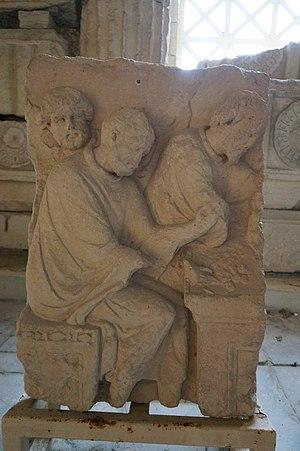
sulpture présentée au musée.
Les Santons sont un peuple gaulois qui occupe, durant l'Antiquité, un territoire couvrant la future province de Saintonge, soit actuellement le département français de la Charente-Maritime avec l'Ouest du département de la Charente et le Nord de la Gironde. Il a donné son nom à la ville de Saintes. L'Angoumois pourrait avoir été rattaché à la cité des Santons avant son institution en cité indépendante, ce point étant encore discuté par les spécialistes.